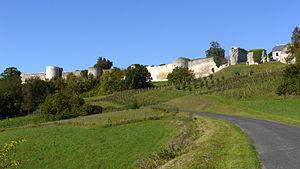
Remparts de Coucy-le-Château-Auffrique, Aisne, France
Coucy-le-Château-Auffrique est une commune française du département de l'Aisne et de la région Hauts-de-France, dans l'arrondissement de Laon.